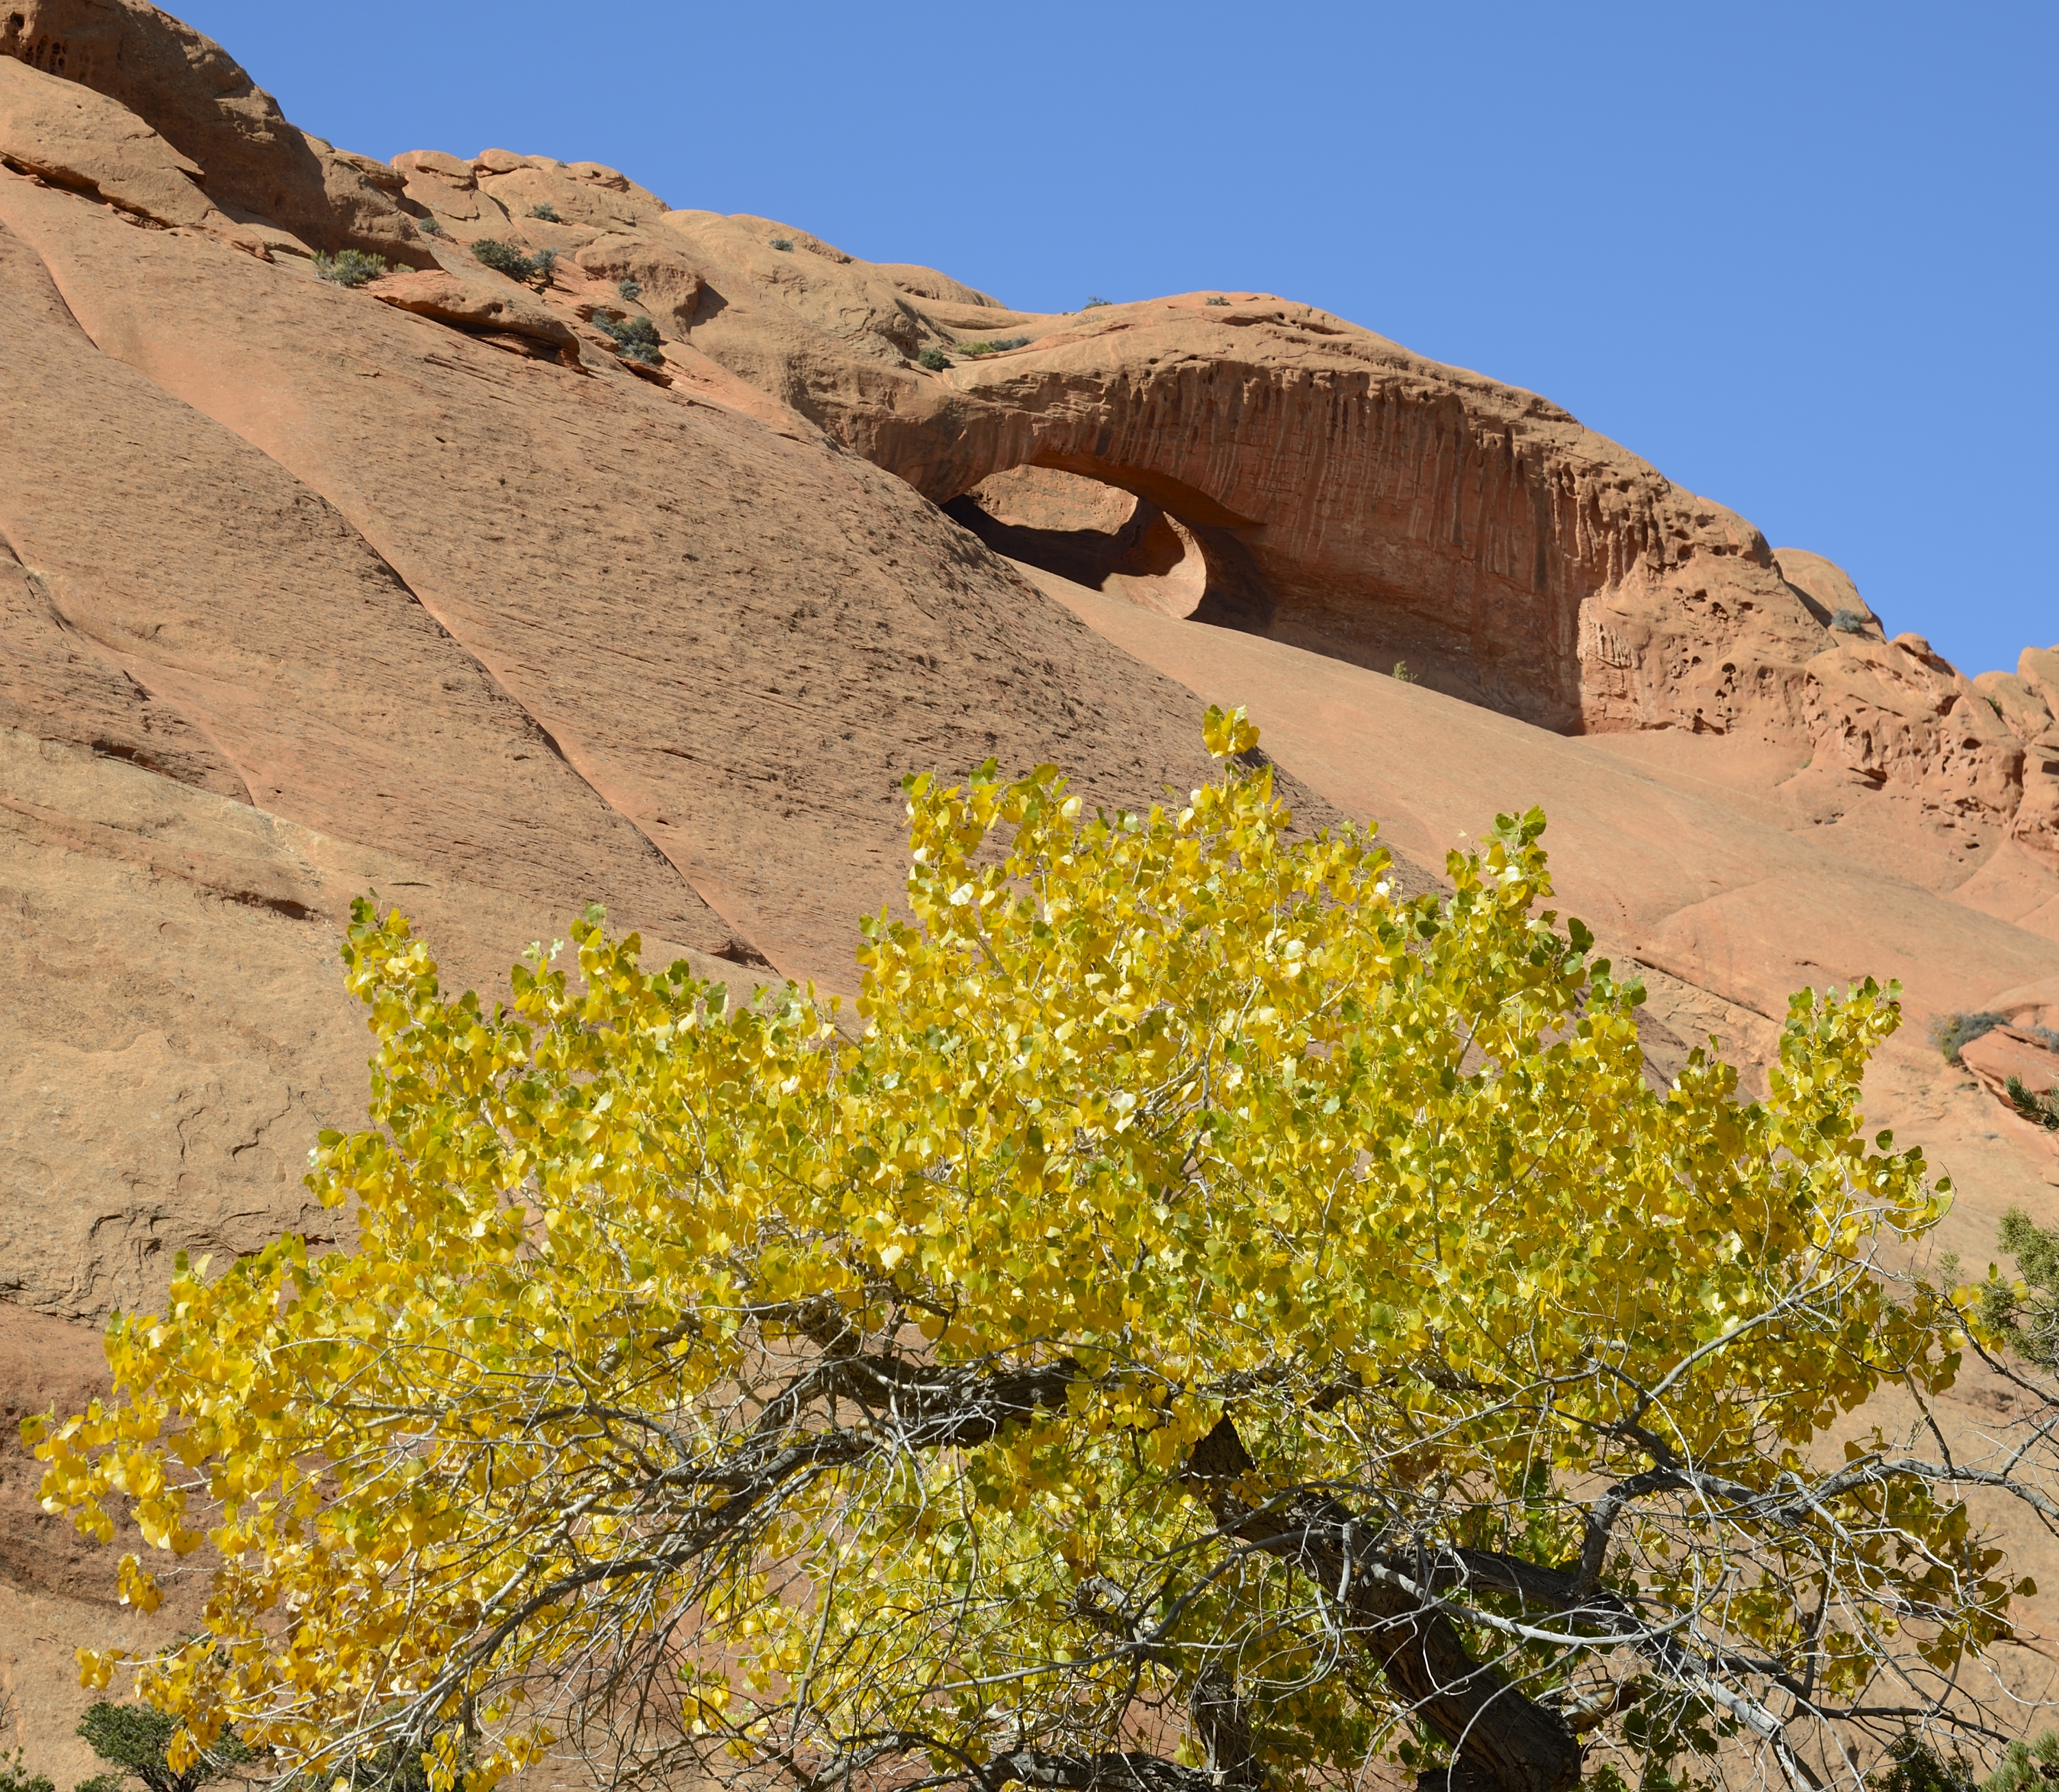
landscape, rock, wilderness, mountain, hill, desert, flower, valley, cliff, arch, soil, terrain, ridge, nationalpark, geology, plateau, fallfoliage, fallcolors, nikond800e, ecosystem, wadi, capitolreef, uppermuleytwist, landform, natural environment, aeolian landform, mountainous landforms